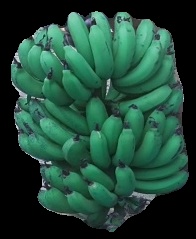
Variety: pachbale
Grade: grade3